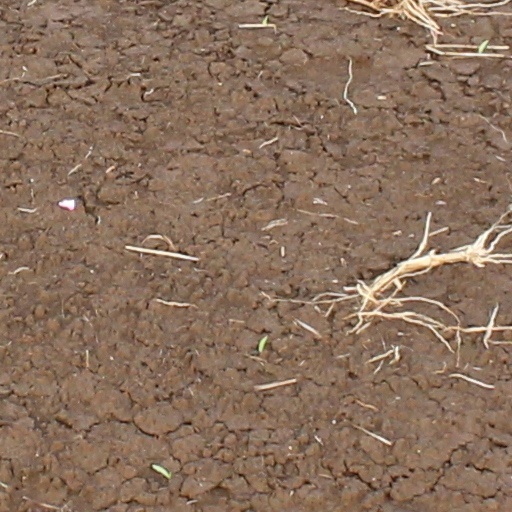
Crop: wheat